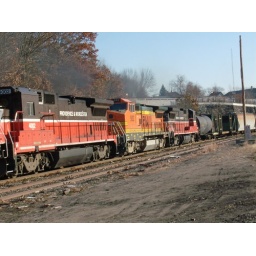
Extra about to cross river st in woonsocket with 562